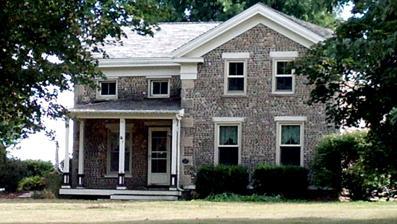
Building: Samuel S. Jones Cobblestone House
Country: United States of America
Year built: 1847
Historic house in Wisconsin, United States For other places of a similar name, see Jones House (disambiguation) . United States historic place Jones, Samuel S., Cobblestone House U.S. National Register of Historic Places Samuel S. Jones Cobblestone House Location Clinton, Wisconsin Coordinates 42°33′57″N 88°49′02″W / 42.56583°N 88.81722°W / 42.56583; -88.81722 ( Jones, Samuel S., Cobblestone House ) Area 0.6 acres (0.24 ha) Built 1847 ( 1847 ) Architectural style Greek Revival MPS Cobblestone Buildings of Rock County TR (AD) NRHP reference No. 78000133 Added to NRHP February 23, 1978 The Samuel S. Jones Cobblestone House is a large Greek Revival -styled farmhouse built in Clinton, Wisconsin in the late 1840s. The house was listed on the National Register of Historic Places in 1978 and on the State Register of Historic Places in 1989. History The land on which the house sits was acquired by a Jerome Yates from the U.S. government in 1840, then sold the following year to Wesley Cary.  Cary probably constructed buildings, but it's unclear if he built the surviving cobblestone house or if Samuel S. Jones built the house in 1849, after he bought the property. Jones was a New Yorker who settled on this farm after marrying Margaret Richardson. Regardless of who built the house, its Greek Revival style was common for stylish houses in the 1840s. Identifying features of the style are the low-pitched roof, the cornice returns , the frieze board beneath the eaves, and the simple straight lintels above the windows. Less common in Greek Revival residences are the two wings and the cobblestone exterior. Between limestone quoins on the corners, the cobblestones are set in horizontal courses. The cobbles on the front of the house are carefully matched for size and color. Stones on the sides and back are more varied. Parts of the south and west walls were covered with stucco in the early 1900s, but this is of historical interest, since it was common in the Clinton area at that time. Jones' youngest son Samuel S. Jones took over the farm. and became a member of the Wisconsin State Assembly . After him, his daughter Rachel and husband Clayton Storey farmed there. The farm was sold outside the family in the 1920s. As of 1977 the house was the largest of thirteen cobblestone houses remaining in Rock county. References